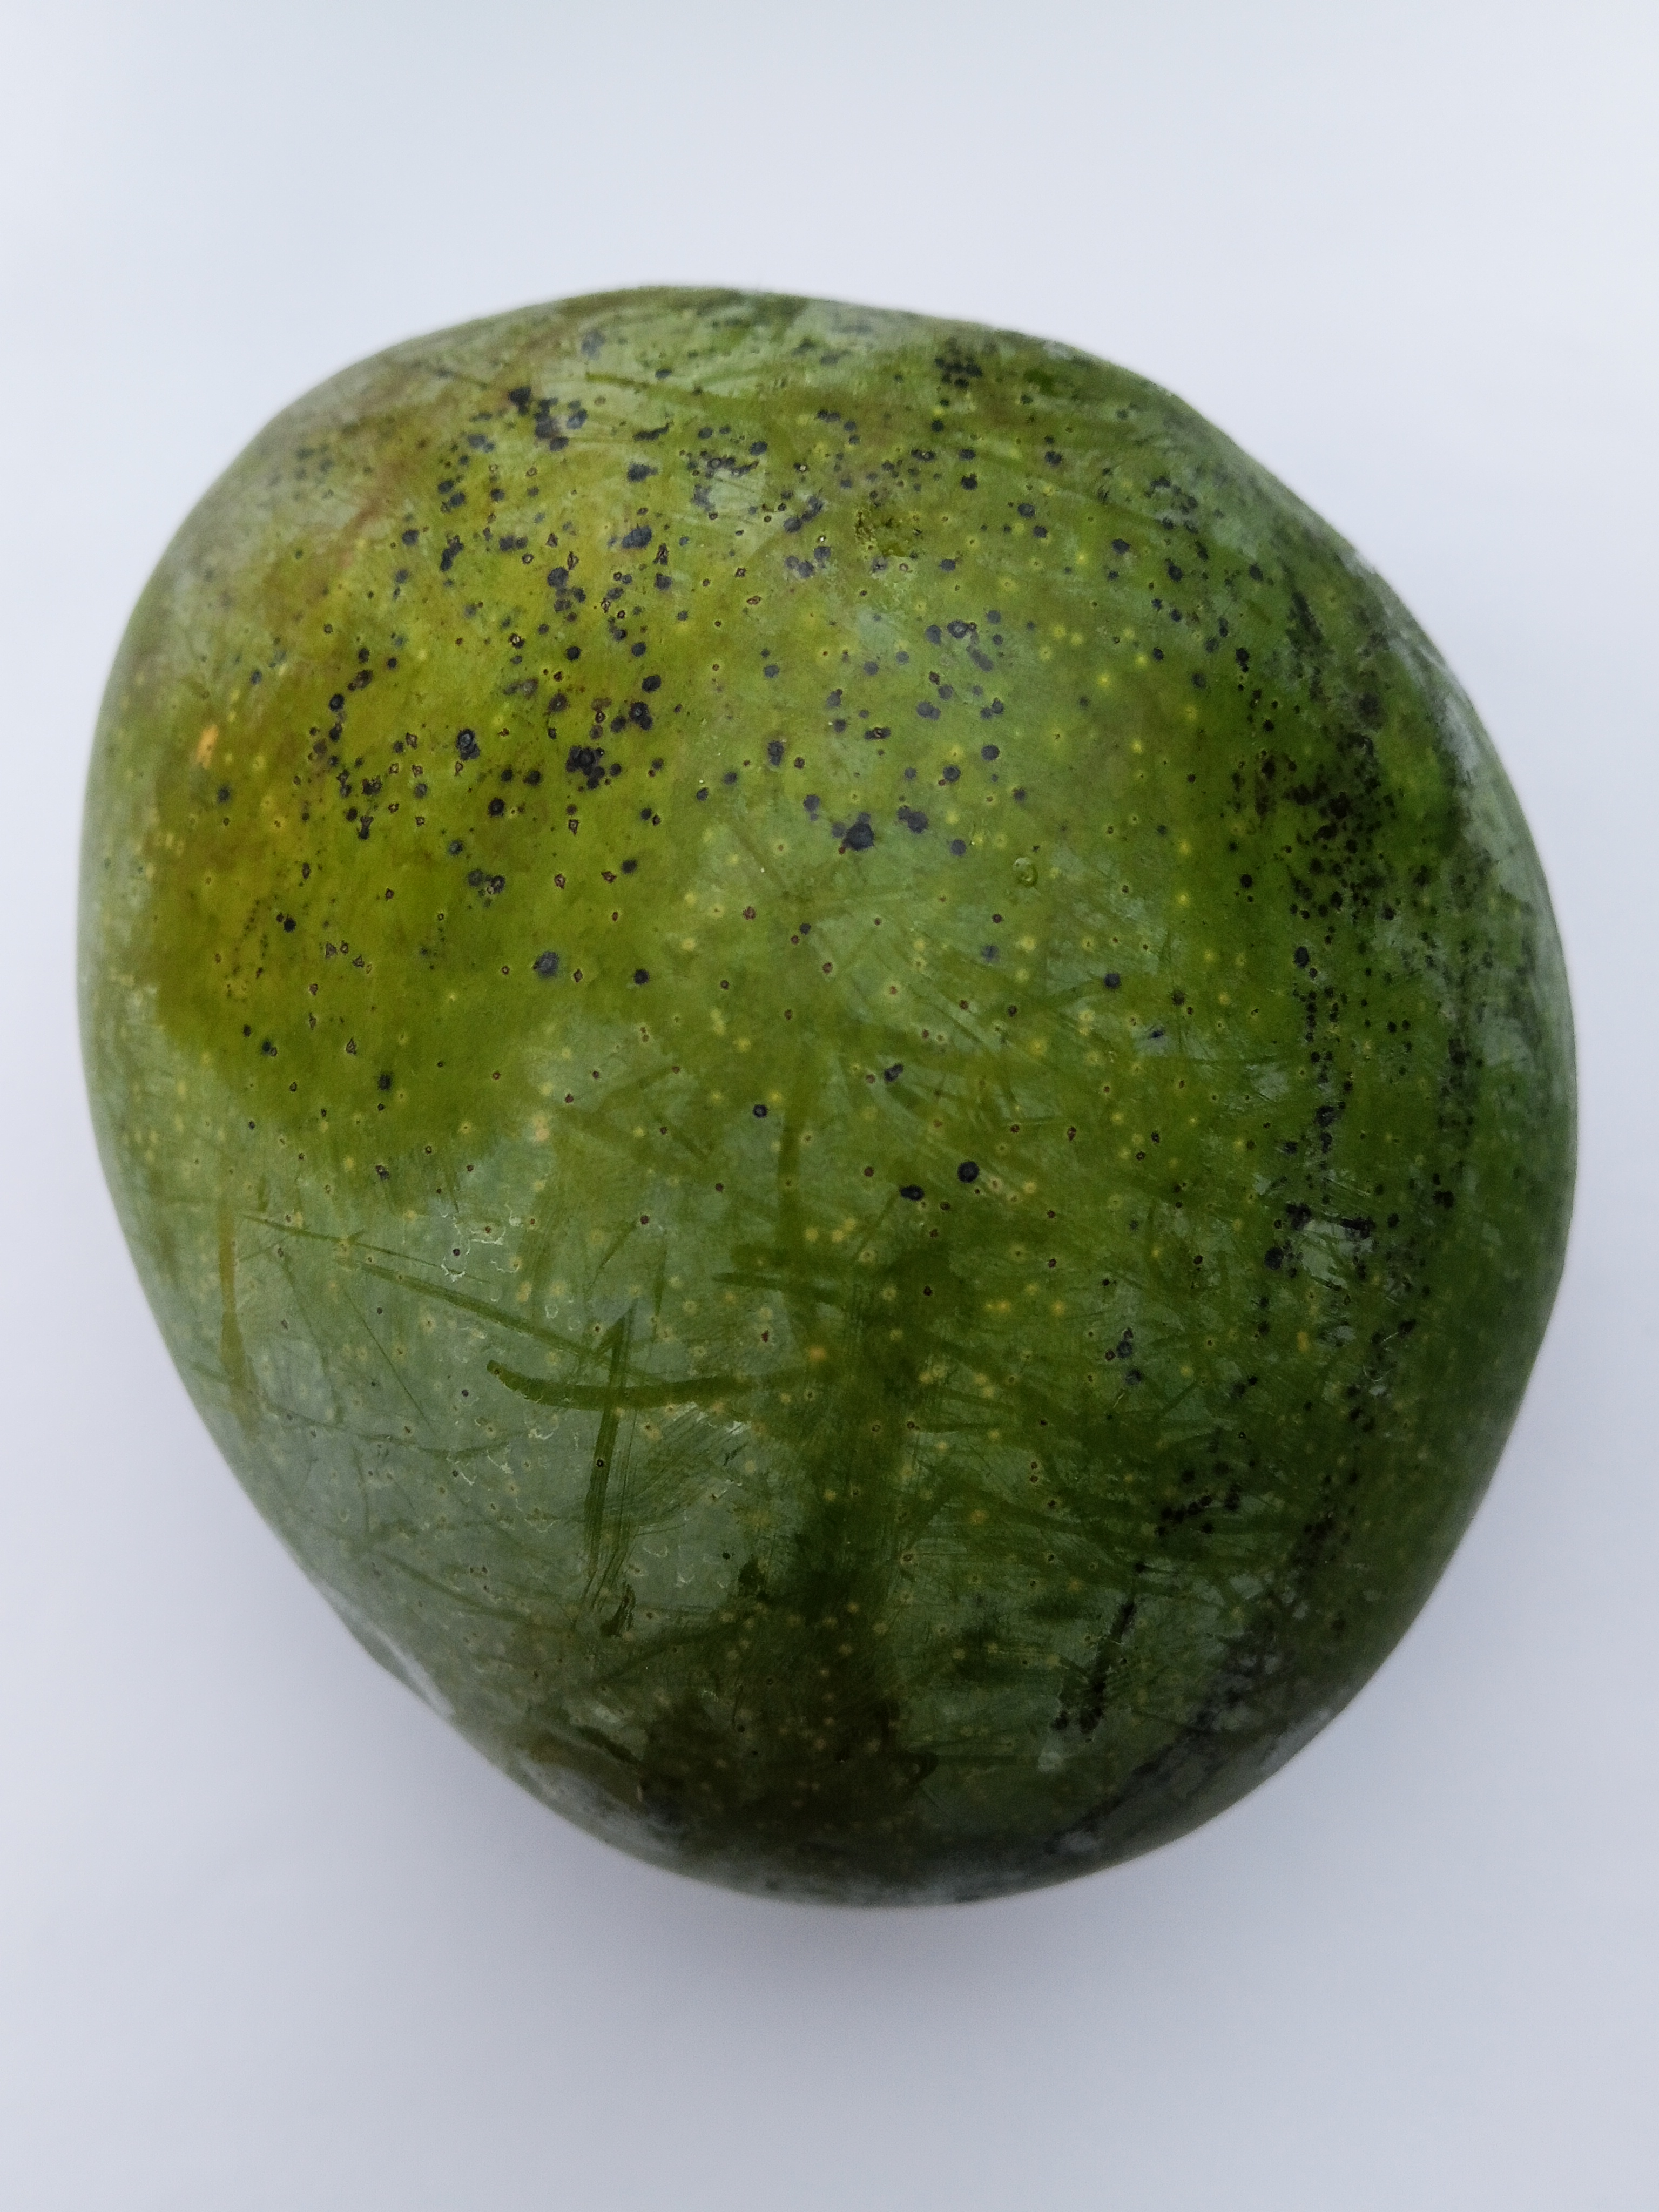
Mango variety: Bari 4